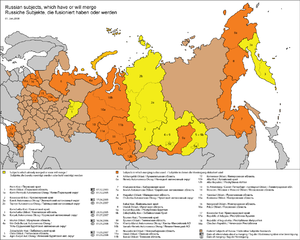
Ruslands føderale enheder / Sammenlægninger
Sammenlægninger af russiske føderationsenheder (russisk) (tysk)
Rusland er en føderation, som består af 85 føderale enheder af vidt forskellige størrelser og indbyggerantal. Opbygningen er i hovedsagen en videreførelse af systemet, der eksisterede i Sovjetunionen. Da den nuværende russiske forfatning blev vedtaget i 1993, var der 89 enheder; nogle af disse er siden blevet slået sammen, så der nu er 85 enheder. Der er planer om flere sammenlægninger i fremtiden. Enhederne betegnes enten som en republik, oblast, kraj, autonom oblast, autonom okrug eller føderal by, men har i teorien samme grad af selvstyre. Hver af disse enheder har deres egen leder, deres eget lokale parlament samt to repræsentanter i føderationsparlamentets førstekammer Føderationsrådet.